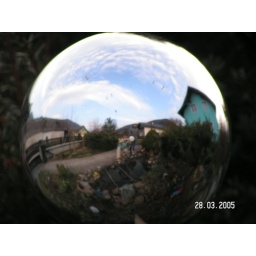
i feel like im in a glass bowl